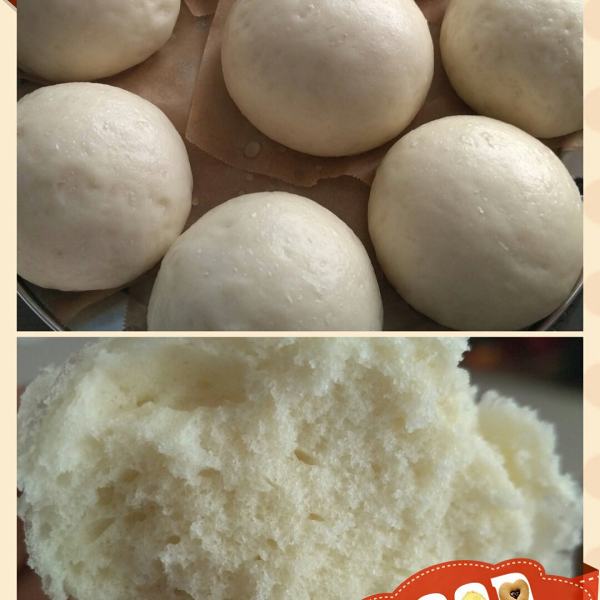
Label: trash